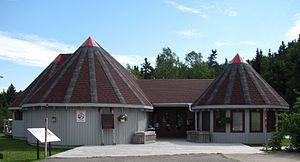
Les Béothuks sont les habitants autochtones de l’actuelle région de Terre-Neuve au Canada, lors de l'invasion européenne au XVᵉ siècle. Le peuple est officiellement déclaré éteint en tant que groupe ethnique distinct en 1829 avec le décès de Shanawdithit, la dernière survivante répertoriée.
Terre-Neuve est une grande île située au large de la côte atlantique de l'Amérique du Nord. Elle fait partie du territoire de la province canadienne de Terre-Neuve-et-Labrador ; la capitale de la province, Saint-Jean, se trouve sur l'extrémité est de l'île, le point le plus oriental de l'Amérique du Nord. Ce territoire est devenu une province canadienne en 1949.